West Ham Park

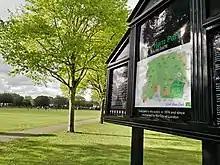
West Ham Park sign

West Ham Park is a privately owned public park in West Ham in the London Borough of Newham. Spanning , it is the largest park in the borough. The park has been managed by the City of London Corporation since 1874.